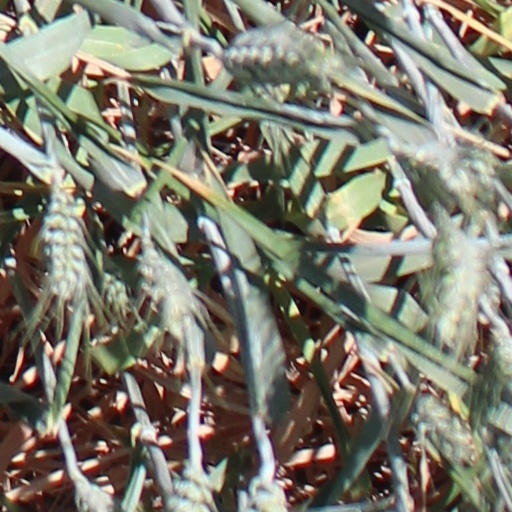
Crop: wheat